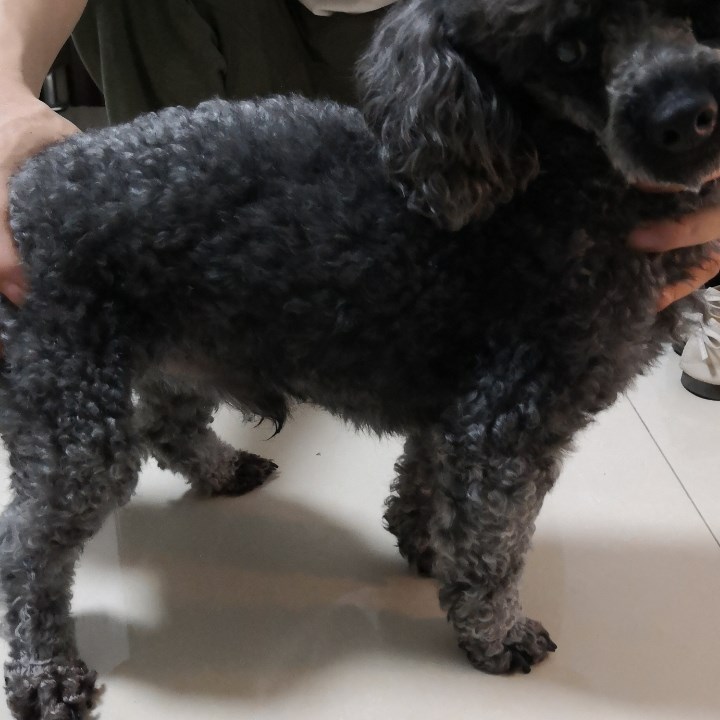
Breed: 2925-n000114-toy_poodle